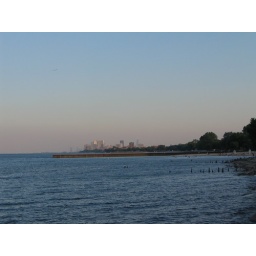
I had a car appointment in Evanston, so I stopped by the beach to take pictures of avian scavengers.